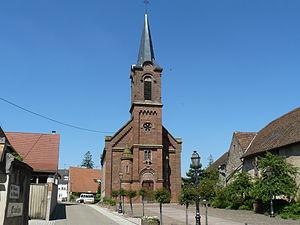
Église catholique
Mittelbergheim est une commune française située dans le département du Bas-Rhin, en région Grand Est. Elle est classée parmi les Plus Beaux Villages de France.